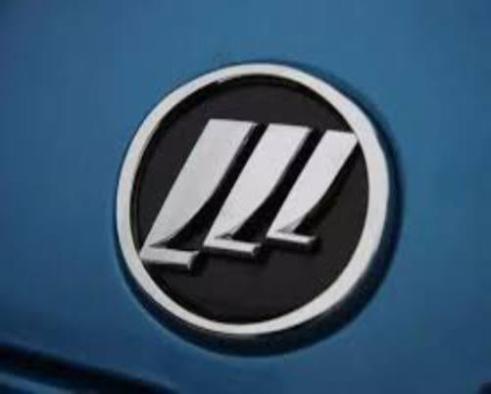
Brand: lifan-2
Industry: Transportation